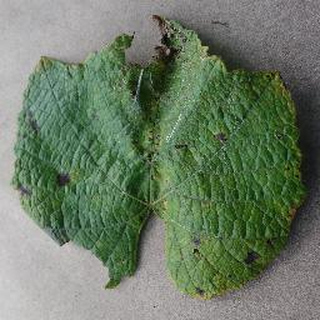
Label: grape_leaf_blight